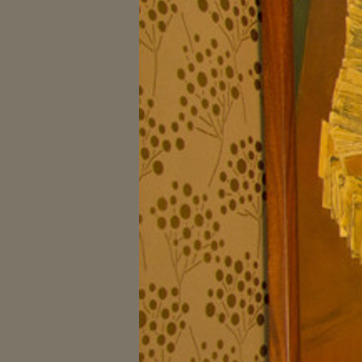
Material: wallpaper